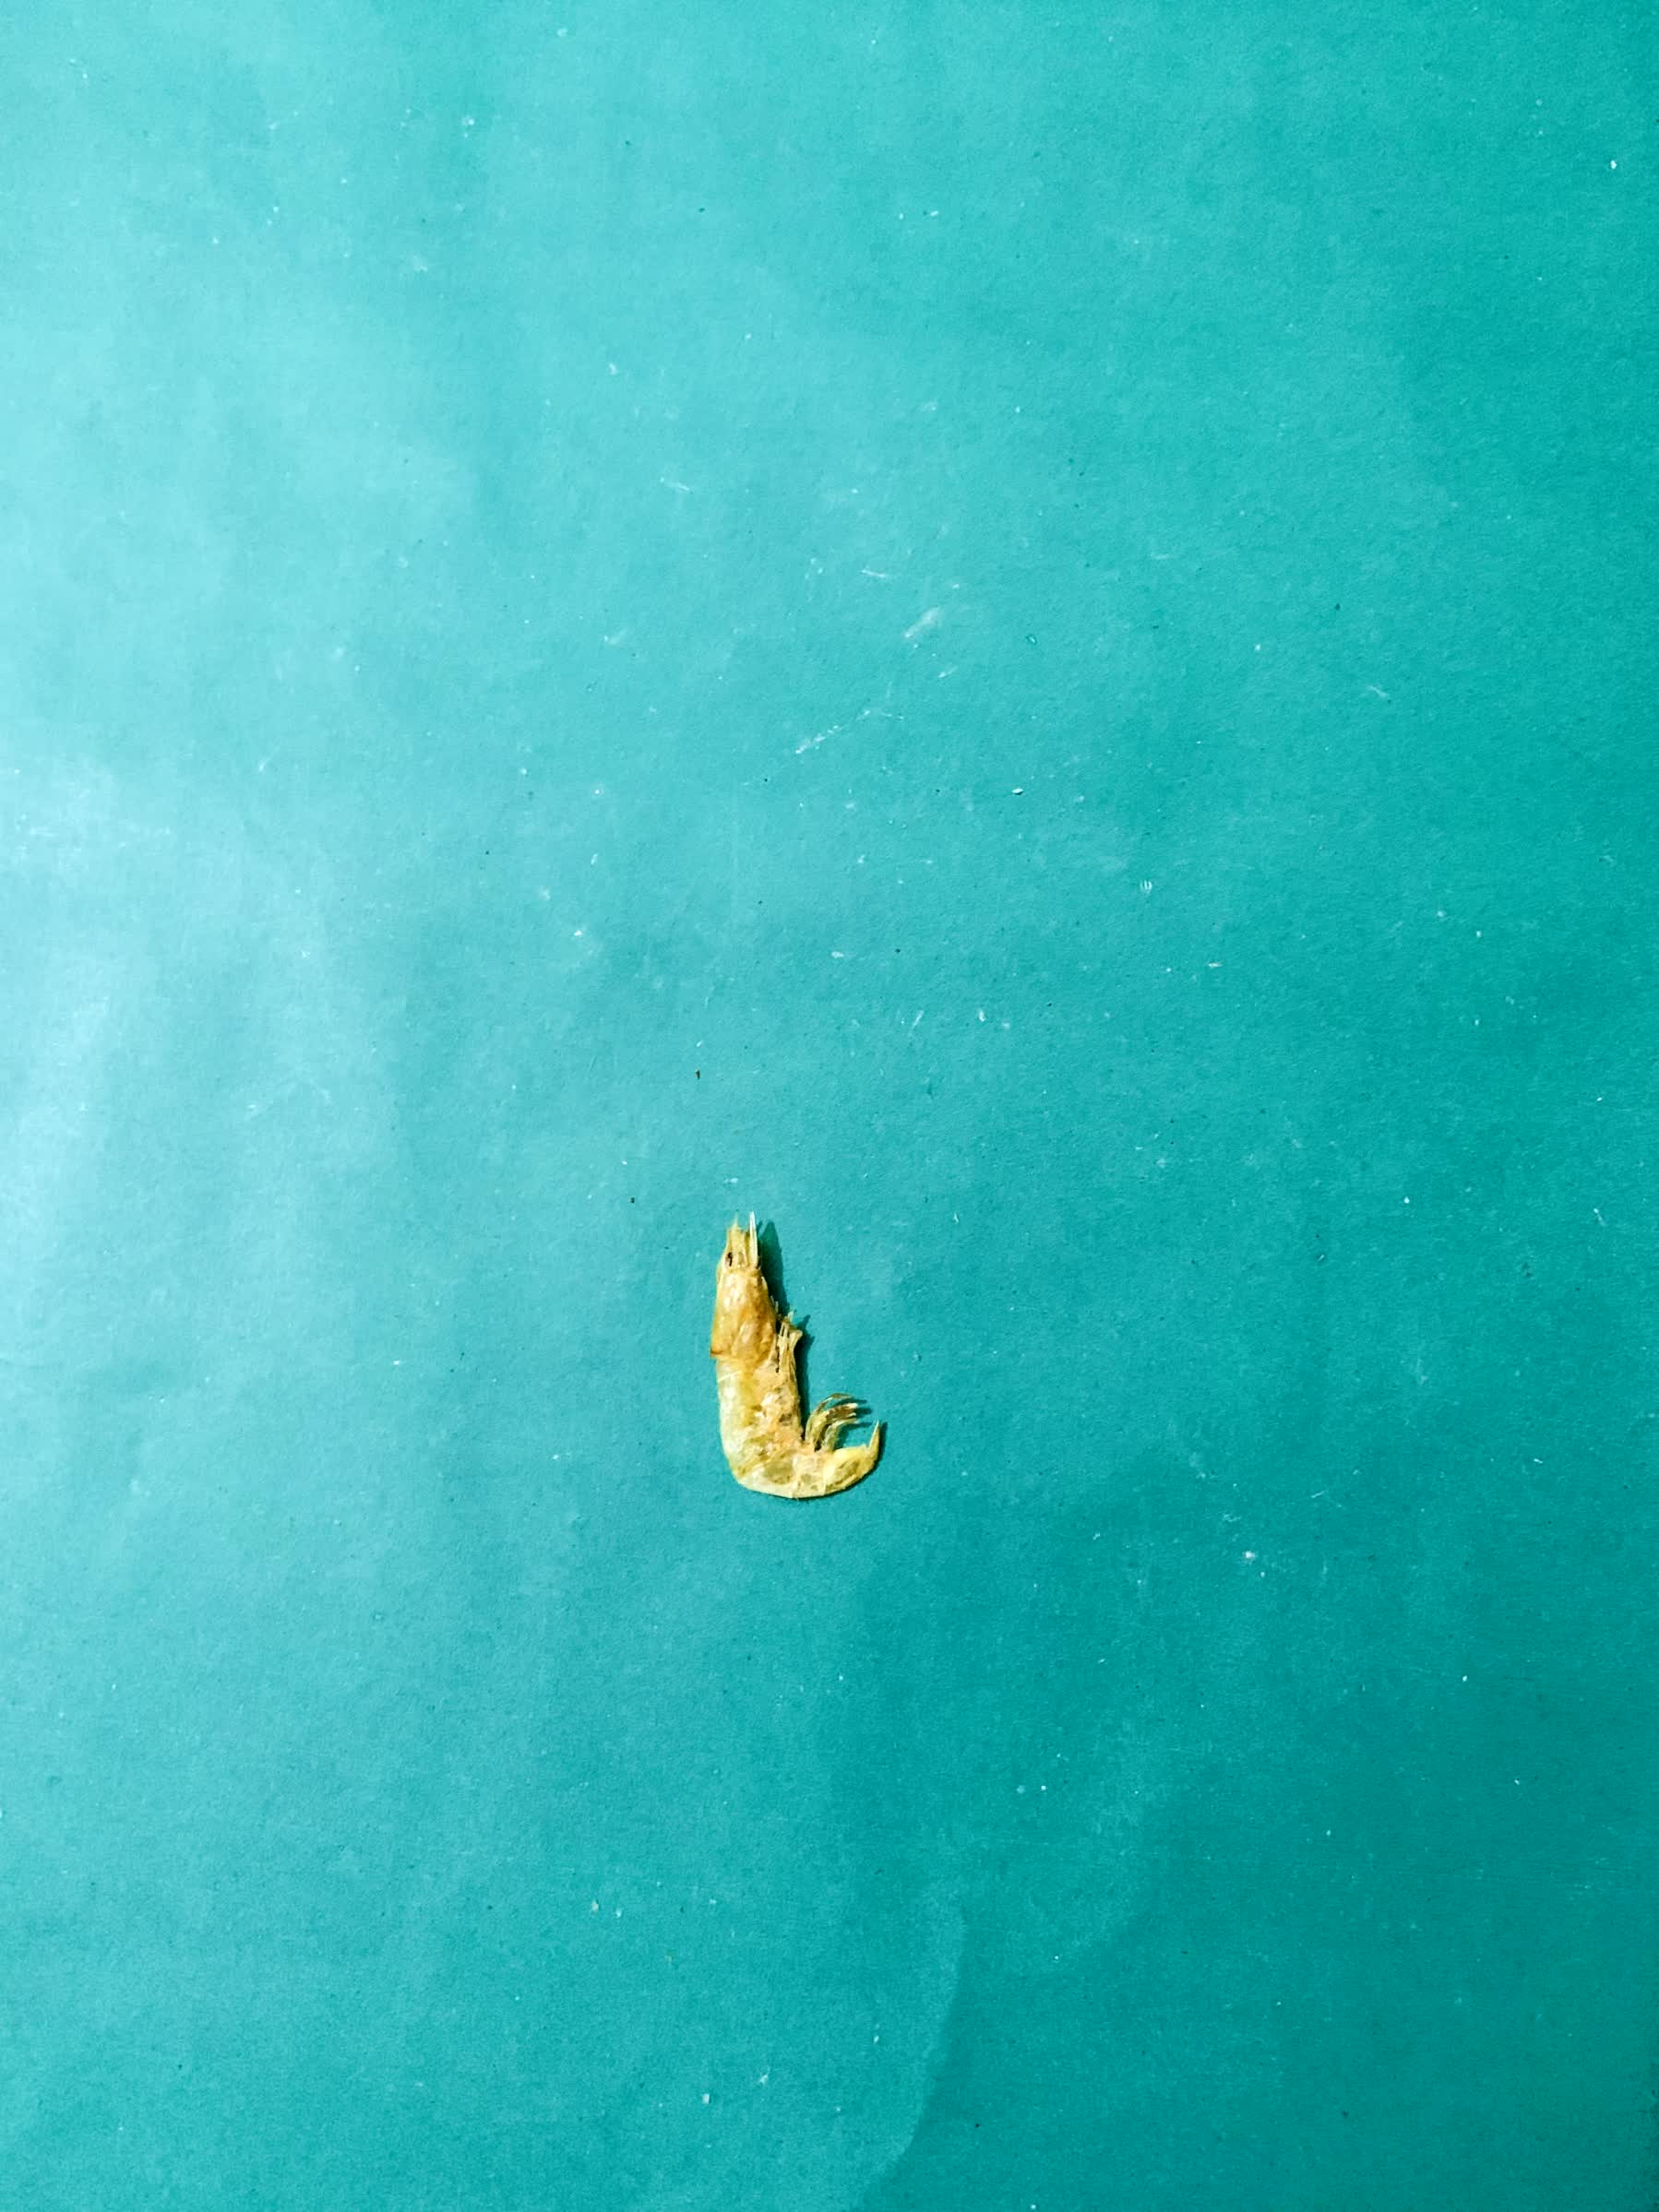
Species: chingri